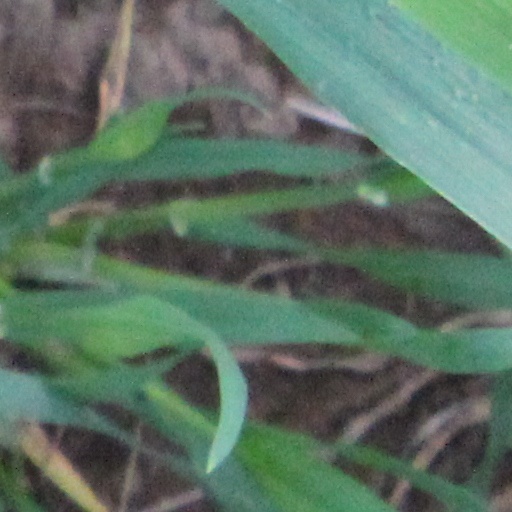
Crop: wheat